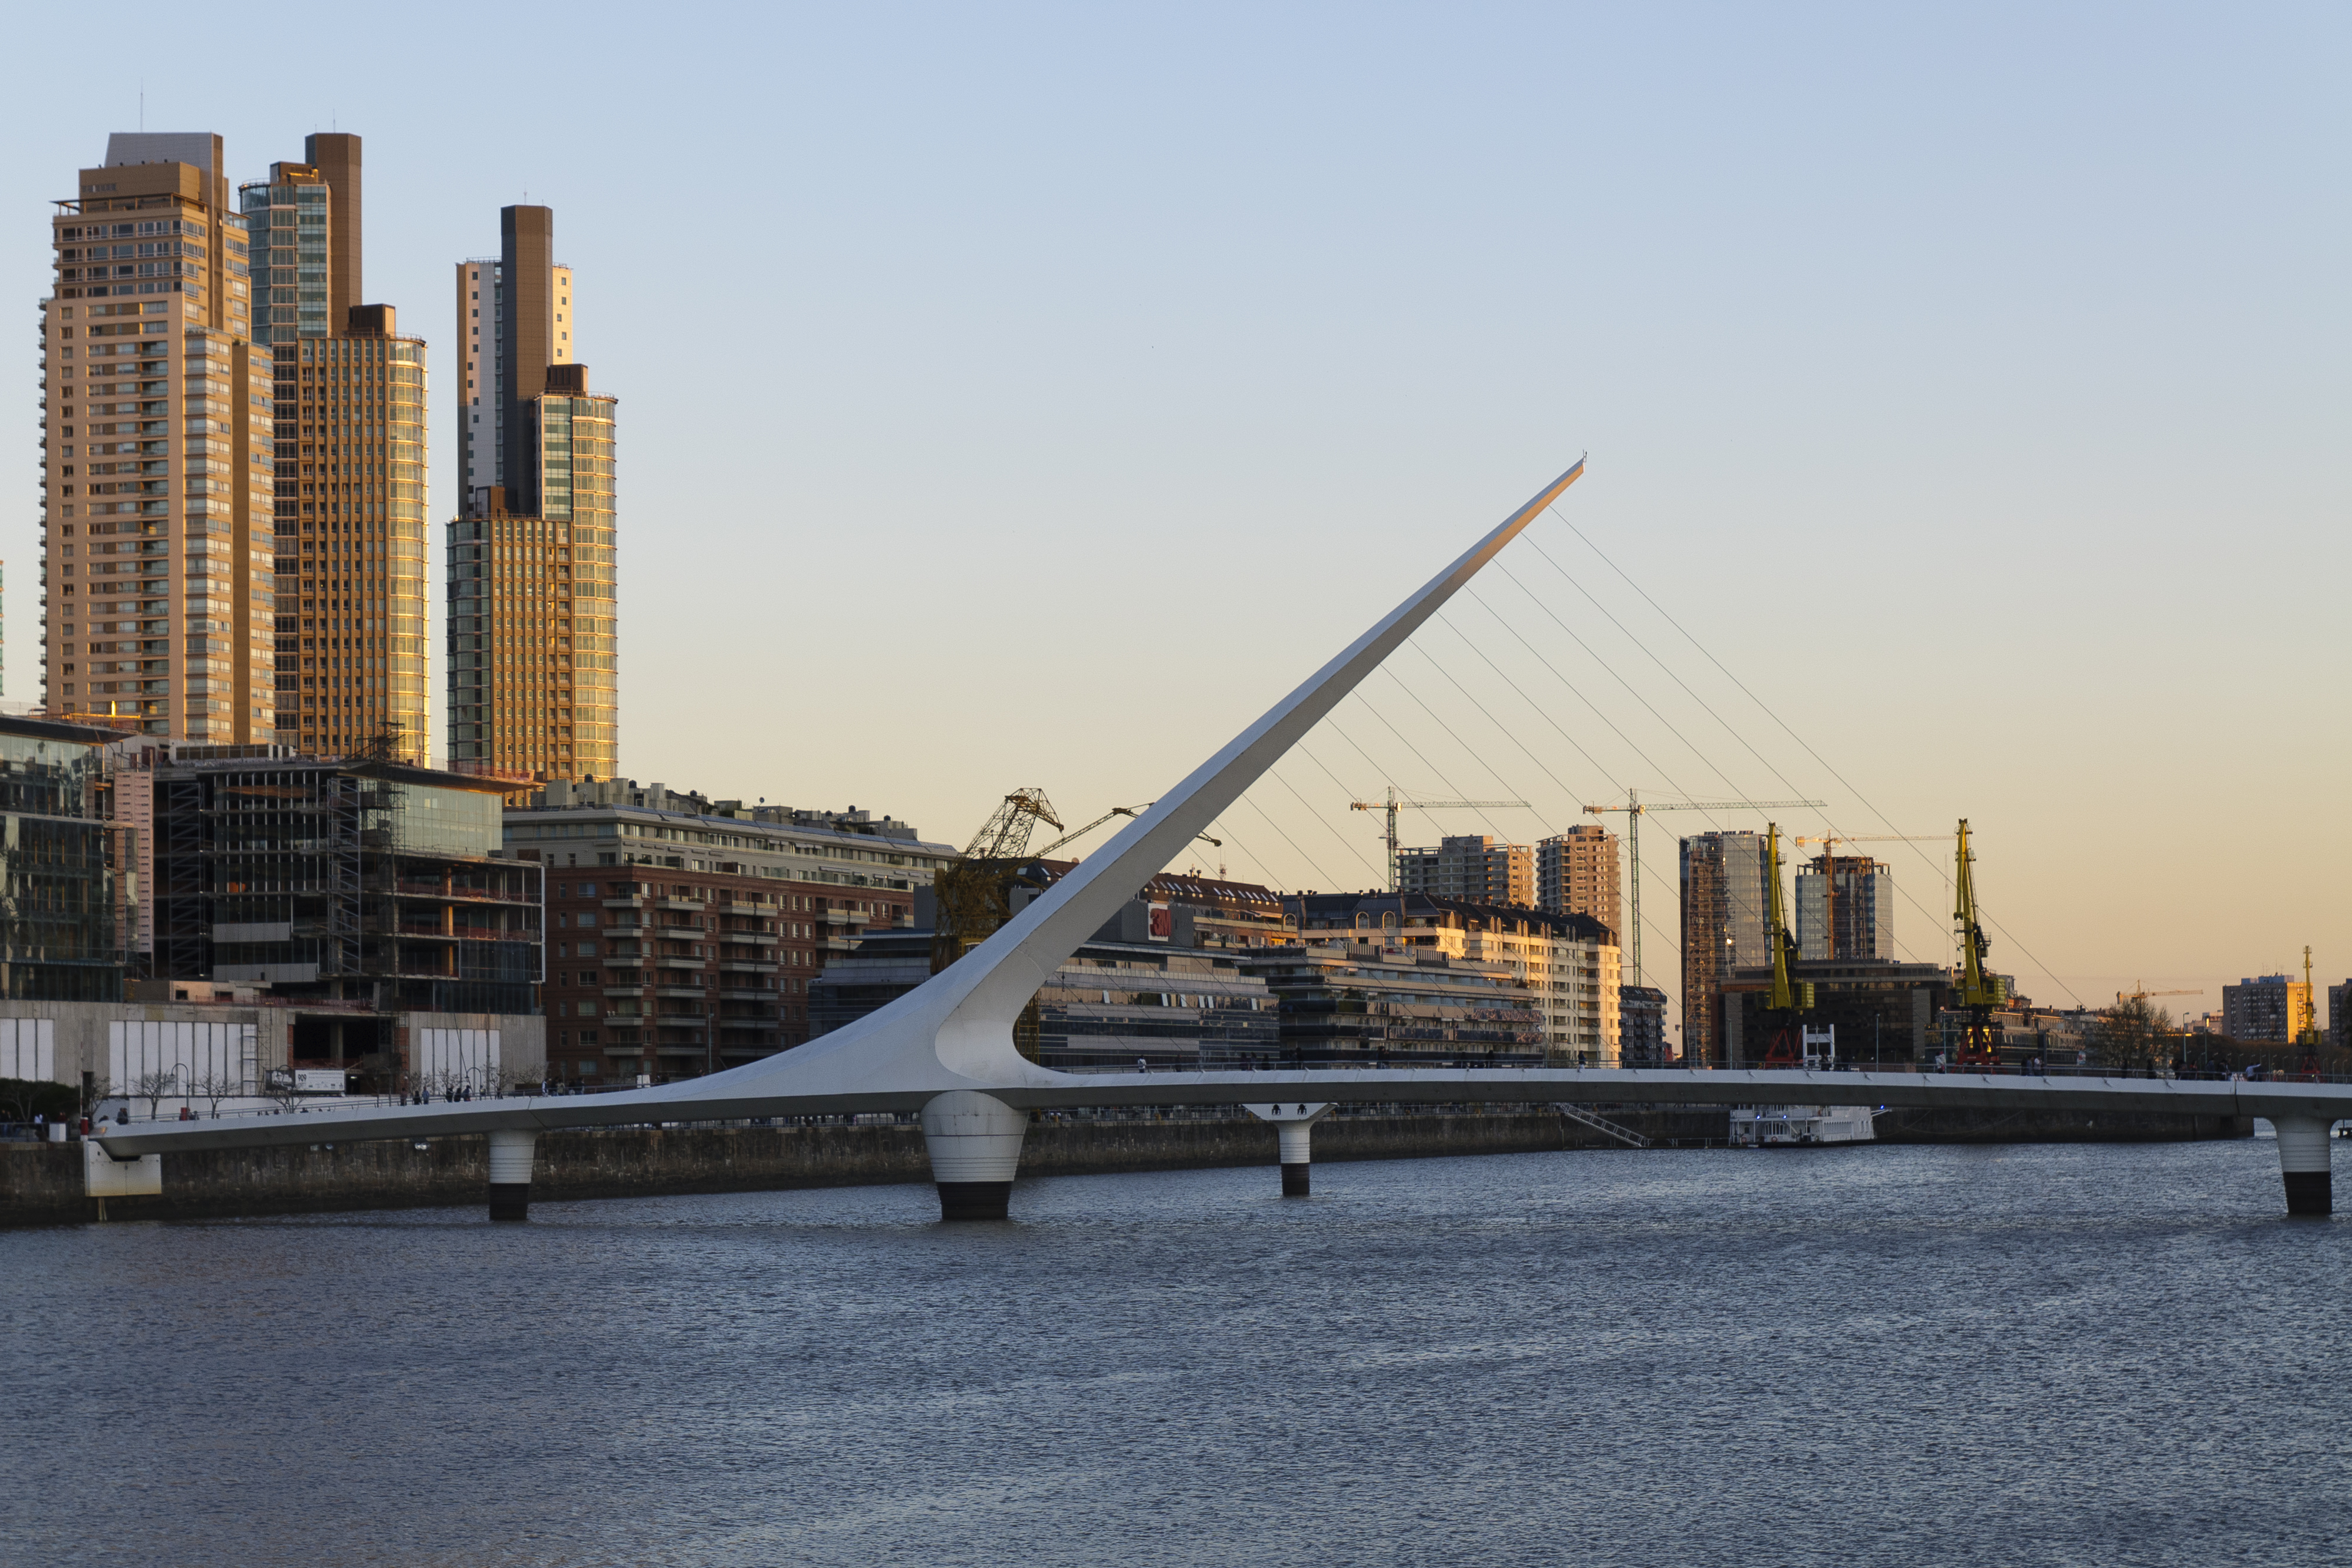
horizon, dock, architecture, bridge, skyline, city, skyscraper, river, cityscape, downtown, evening, reflection, landmark, nikon, waterway, tower block, argentina, buenosaires, aires, d300, approved, urban area, human settlement